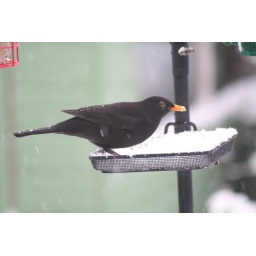
A blackbird searching for, and finding, food on the bird table in the snow.